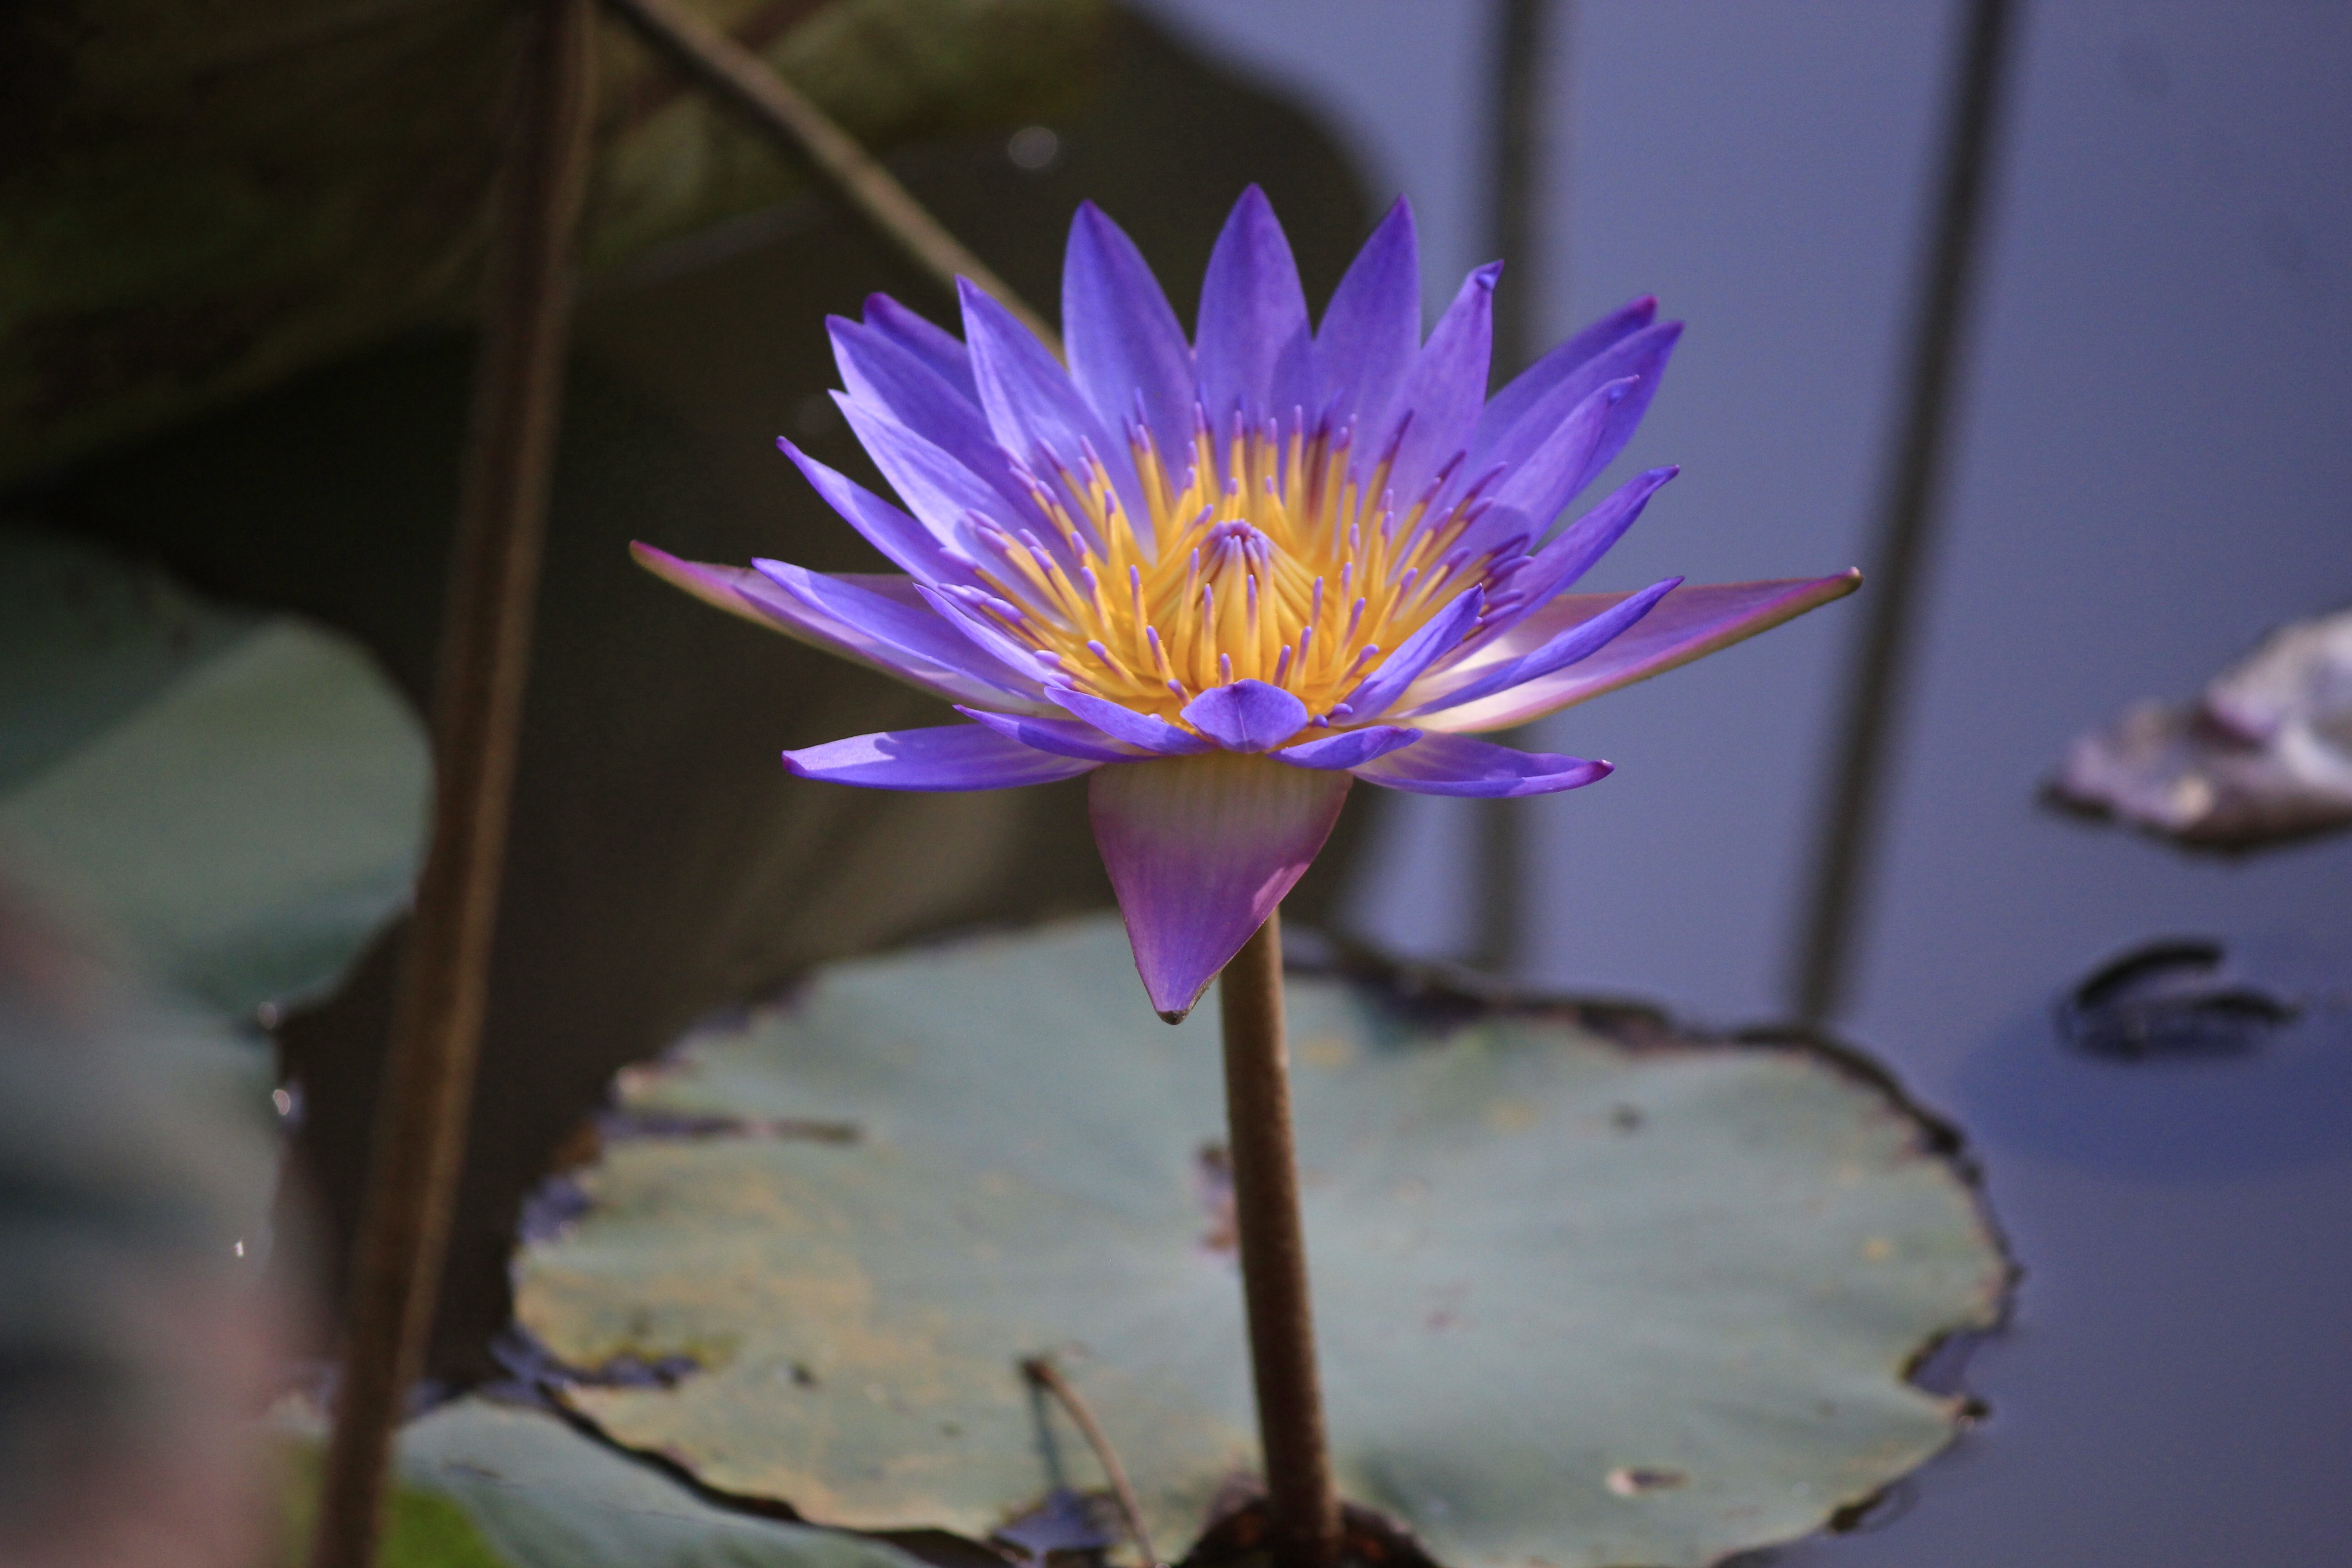
blossom, plant, leaf, flower, petal, botany, flora, close up, vietnam, shower, hue, macro photography, flowering plant, plant stem, land plant